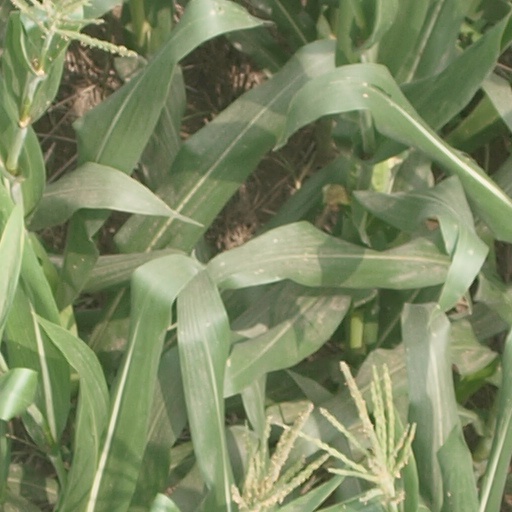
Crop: maize; corn